Mingun Sayadaw

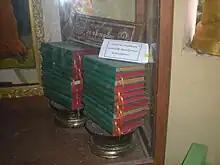
Mingun Sayadaw's Tripiṭaka books.

After the Council, he devoted himself to literary pursuits. At the Request of Prime Minister U Nu and the Buddha Sasana Council, he began work on a treatise on the Life Story of the Buddhas, titled the "Maha Buddhavamsa" from 1956 to 1969.